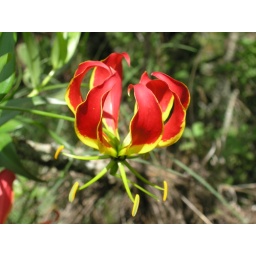
flower around crater lake